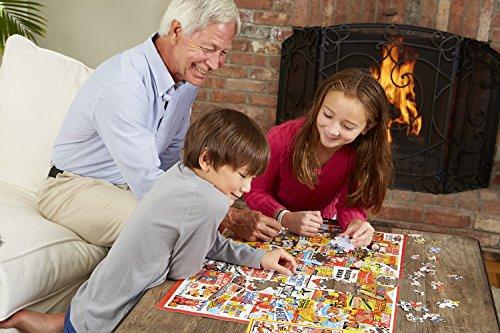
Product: White Mountain Puzzles Farm Friends - 24Piece Floor Puzzle
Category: Toys & Games | Puzzles | Floor Puzzles
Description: SPECIFICS: Includes 24 extra large puzzle pieces made of sturdy blue chipboard on recycled paper.
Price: $13.95
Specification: ProductDimensions:12x2x10inches|ItemWeight:2pounds|ShippingWeight:2.88pounds(Viewshippingratesandpolicies)|DomesticShipping:ItemcanbeshippedwithinU.S.|InternationalShipping:ThisitemcanbeshippedtoselectcountriesoutsideoftheU.S.LearnMore|ASIN:B06XX1487F|Itemmodelnumber:1278|Manufacturerrecommendedage:3yearsandup